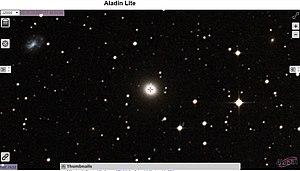
Ces images sont des captures d'écran de la région et de l'objet astronomique affichés par le programme Aladin/Lite que l'on peut utiliser à l'adresse suivante